Mlle Raucourt

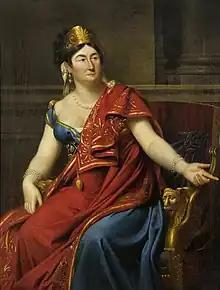
Mlle. Raucourt by Adèle Romany

Her beauty and talent had made her famous, but her not so secret love affairs with other women made her notorious. She was known to have had numerous affairs with both men and women, preferring the latter. One on-again-off-again lover was opera soprano Sophie Arnould. Famous or not, in her time this could have a negative effect on a career, and a popular scandalous pamphlet claimed that she led a secret society of lesbians in Paris called the Sect of Anandrynes, although no such group existed.